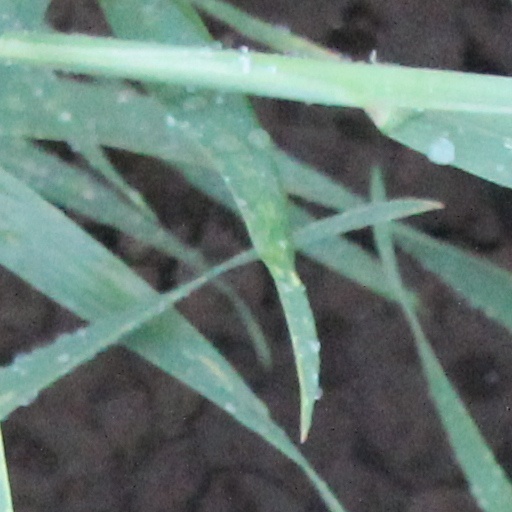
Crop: wheat